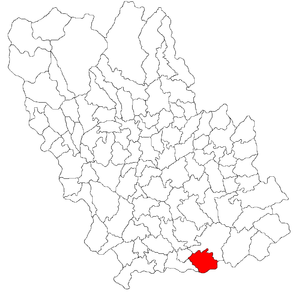
Gherghița est une commune roumaine du județ de Prahova, dans la région historique de Valachie et dans la région de développement du Sud.